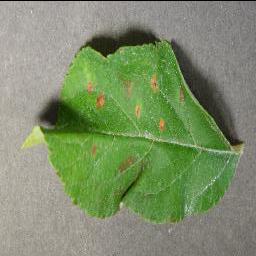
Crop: apple
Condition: cedar_rust